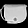
Label: Bag